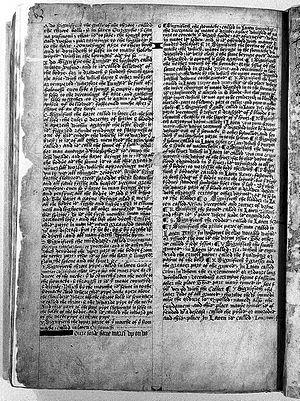
Henri de Mondeville, né à Mondeville ou à Émondeville en 1260 et mort en 1320, est un médecin français, chirurgien des rois de France Philippe le Bel et Louis le Hutin. Il est le premier écrivain français en chirurgie.